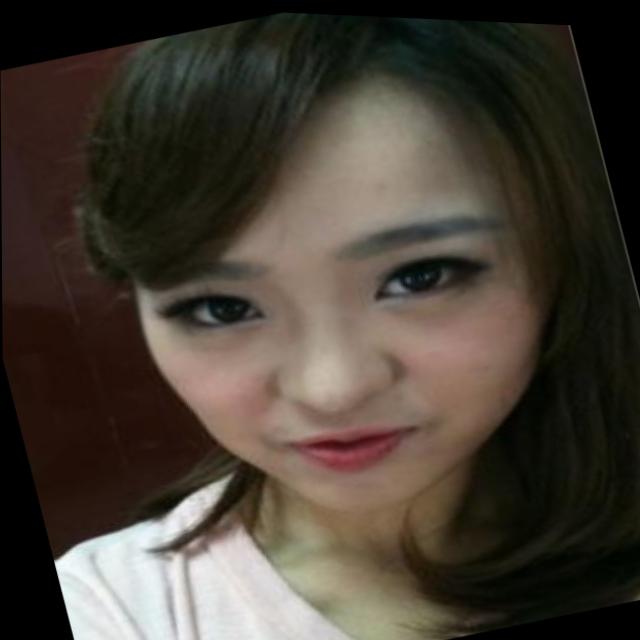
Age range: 21-44